Mariensztat Market Square

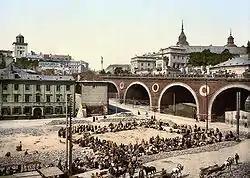
The Mariensztat Market Square and the Pancer Viaduct, sometime between 1890 and 1905.

After 1843, the Warsaw city hall bought an area in the neighbourhood of Mariensztat, forming there a small marketplace. It was expanded in the following years, for example, in 1853, when several houses at Garbarska Street were deconstructed. Around 1865, it formed an urban square, and also became the main market placed of the neighbourhood of Powiśle. It included wooden stalls with vendors offering mostly grocery products.